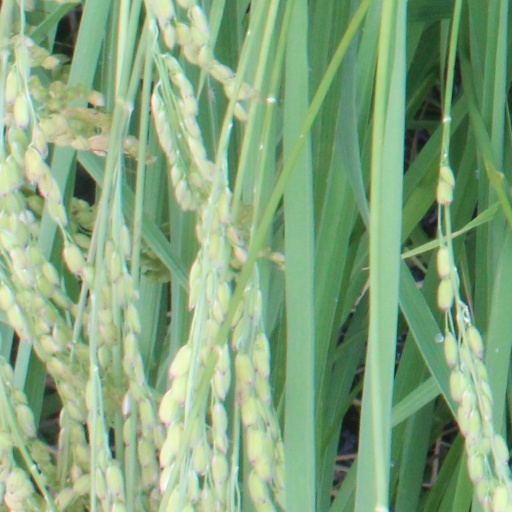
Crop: rice